Ica, Peru

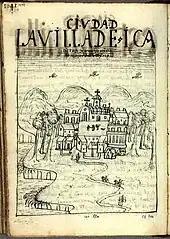
Ica in 1615, by Guamán Poma

In 2007, researchers found the fossil remains of a prehistoric penguin, "Icadyptes salasi", which inhabited the Atacama Desert about 30 million years ago. Scientists estimate it was about tall, with a beak.